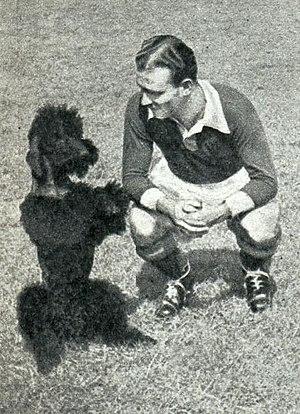
André Simonyi et son chien ""Shot"", en juin 1943."
André Simonyi, né András Simonyi le 31 mars 1914 à Huszt en Autriche-Hongrie et mort le 17 juillet 2002 à Compiègne, est un footballeur hongrois, naturalisé français.